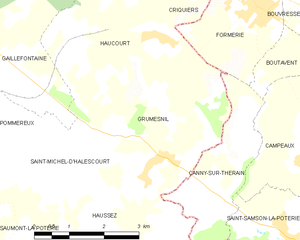
Carte des communes françaises Grumesnil